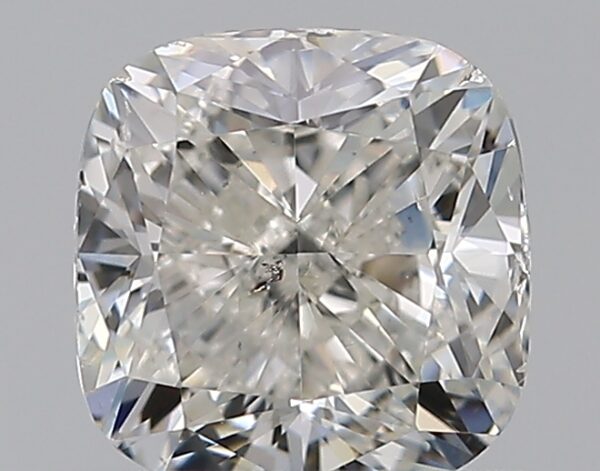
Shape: cushion
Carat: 0.7
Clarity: SI1
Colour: I
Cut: VG
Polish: EX
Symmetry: VG
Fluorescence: N
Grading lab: GIA
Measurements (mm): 4.9 x 4.87 x 3.4